Denise Hallion

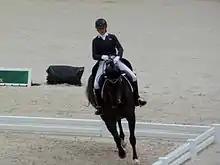
Denise Hallion and Wervelwind (2014 FEI World Equestrian Games)

Denise Hallion (born 15 May 1966) is a South African dressage rider. She competed at the 2014 World Equestrian Games in Normandy where she finished 20th with the South African team in the team competition and 93rd in the individual dressage competition.